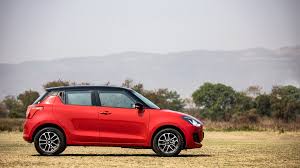
Label: noambulance